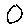
Label: 0